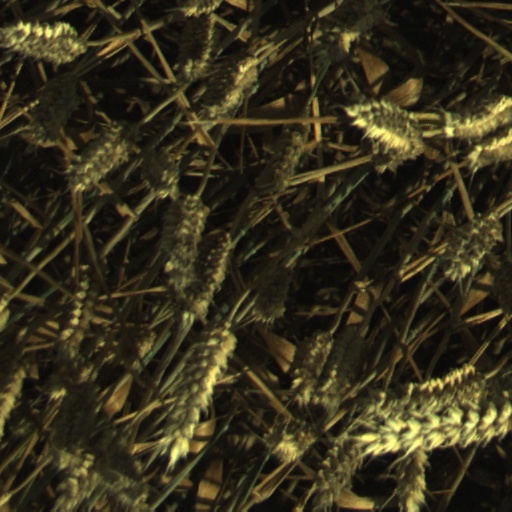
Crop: wheat